Górka Wieruszowska

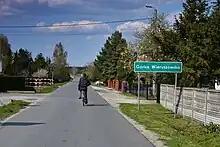
Górka Wieruszowska in 2022

Górka Wieruszowska is a village in the administrative district of Gmina Wieruszów, within Wieruszów County, Łódź Voivodeship, in central Poland. It lies approximately east of Wieruszów and south-west of the regional capital Łódź.